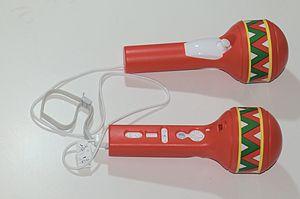
Manettes spécial pour le jeu samba de amigo.